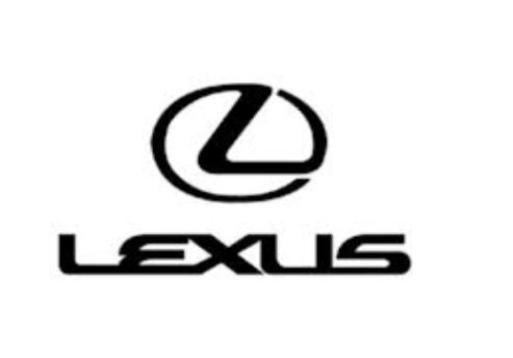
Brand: lexus-2
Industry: Transportation